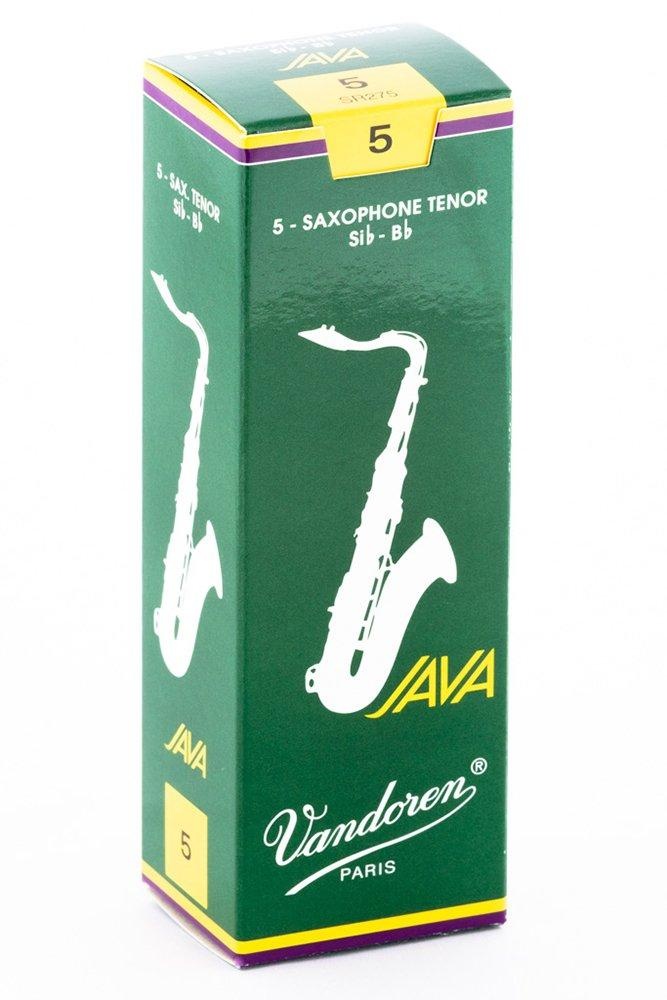
Vandoren SR275 Tenor Sax JAVA Reeds Strength No. 5, Box of 5 Strength 5
Vandoren SR275 Tenor Sax JAVA Reeds Strength No. 5, Box of 5 Color:Strength 5 Developed in 1983 for jazz and popular music, the JAVA reed incorporates a thicker tip and a more flexible palette than the Traditional reed which allows the reed to vibrate over a larger surface area with maximum elasticity. This type of vertebral column gives the musician much greater playing flexibility, as the resultant elasticity zone is very large. The palette is the zone where the air waves are propagated with the greatest range. From the tip, the waves are absorbed further in the JAVA reed. More flexible than Traditional and V16 reeds Vibrates over a longer palette producing a bright sound with immediate response Also available in other strengths Every reed sealed in 'Flow Pack' to ensure freshness.
Brand: Vandoren
Category: Arts & Entertainment > Hobbies & Creative Arts > Musical Instrument & Orchestra Accessories > Woodwind Instrument Accessories > Saxophone Accessories > Saxophone Reeds